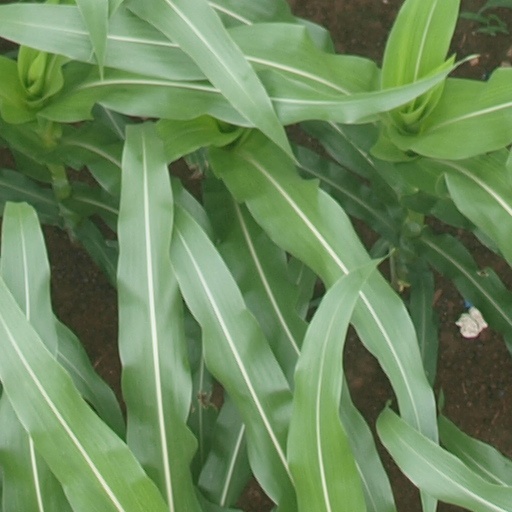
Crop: maize; corn